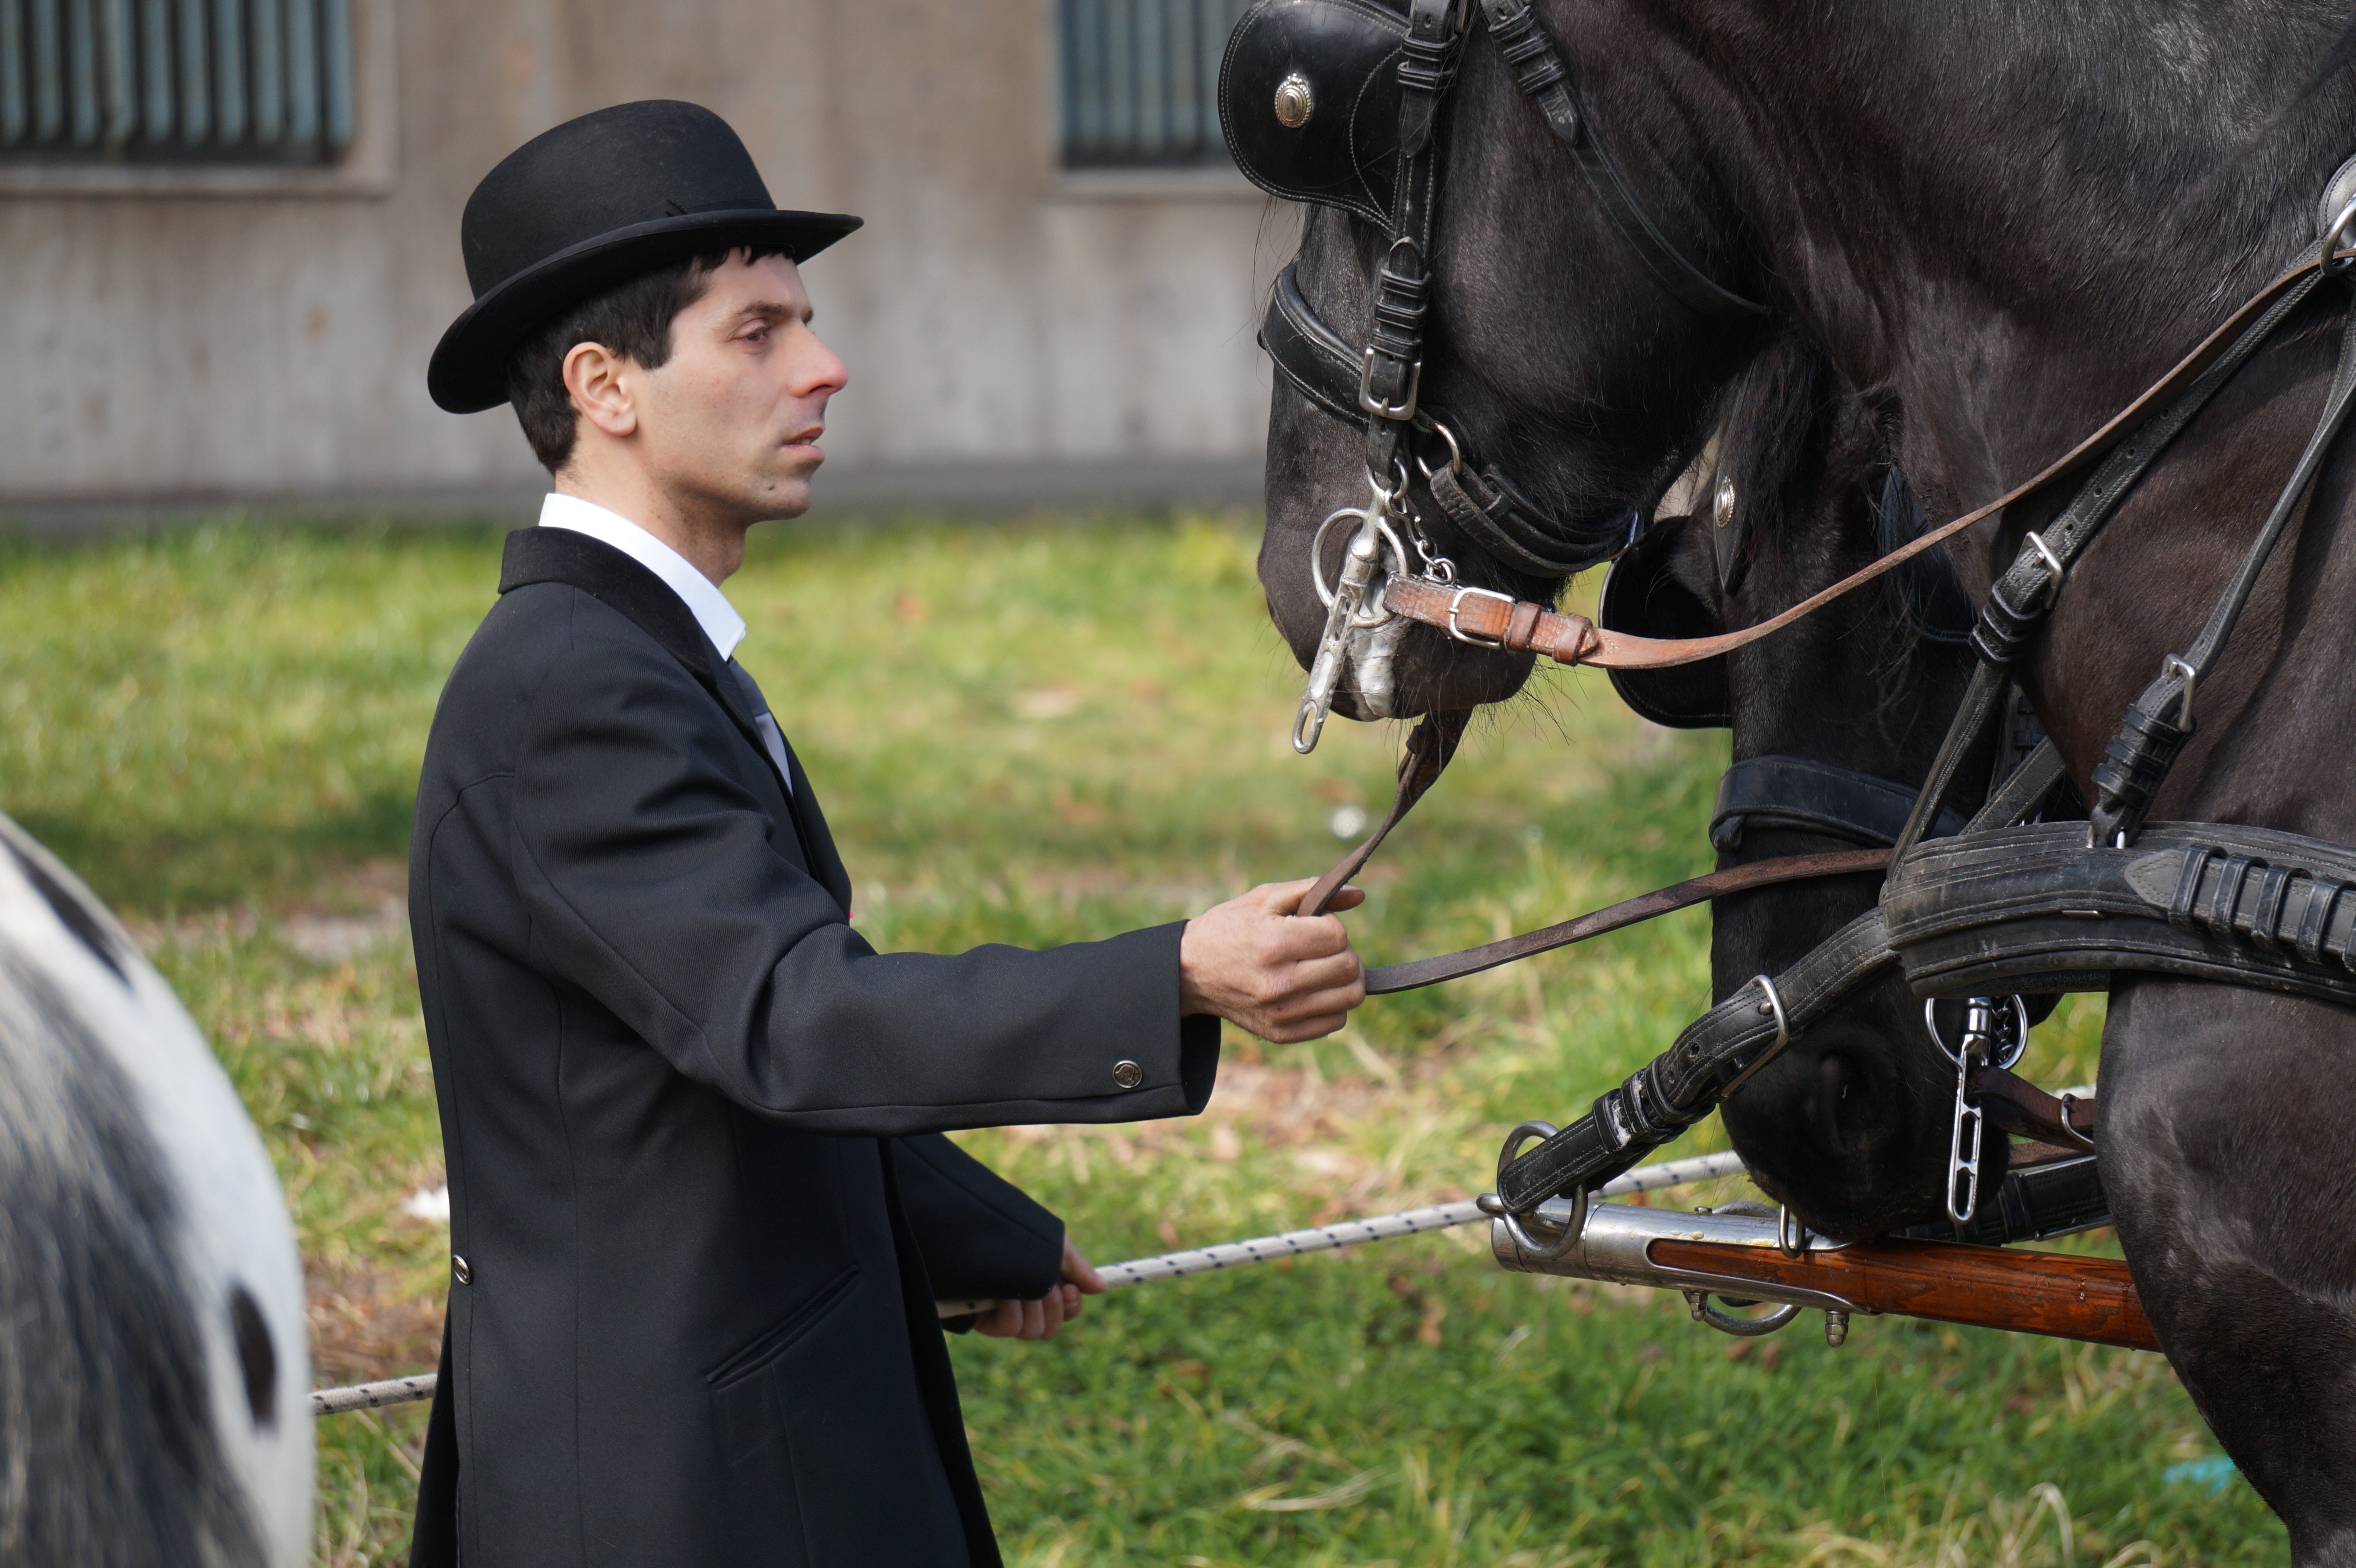
man, horse, romantic, stallion, bridle, shooting, dress, sports, harness, jockey, nero, coachman, carrozza, bowler, bite, equestrianism, formal wear, horse like mammal, animal sports, english riding, equestrian sport, calash, blinders